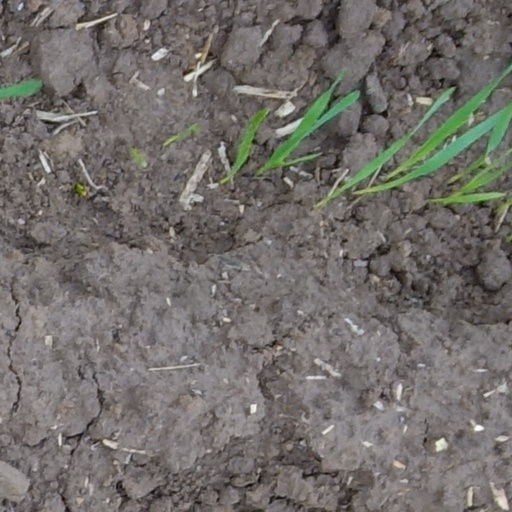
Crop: wheat